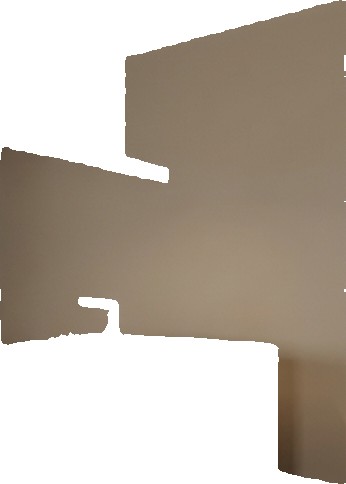
Surface category: wall